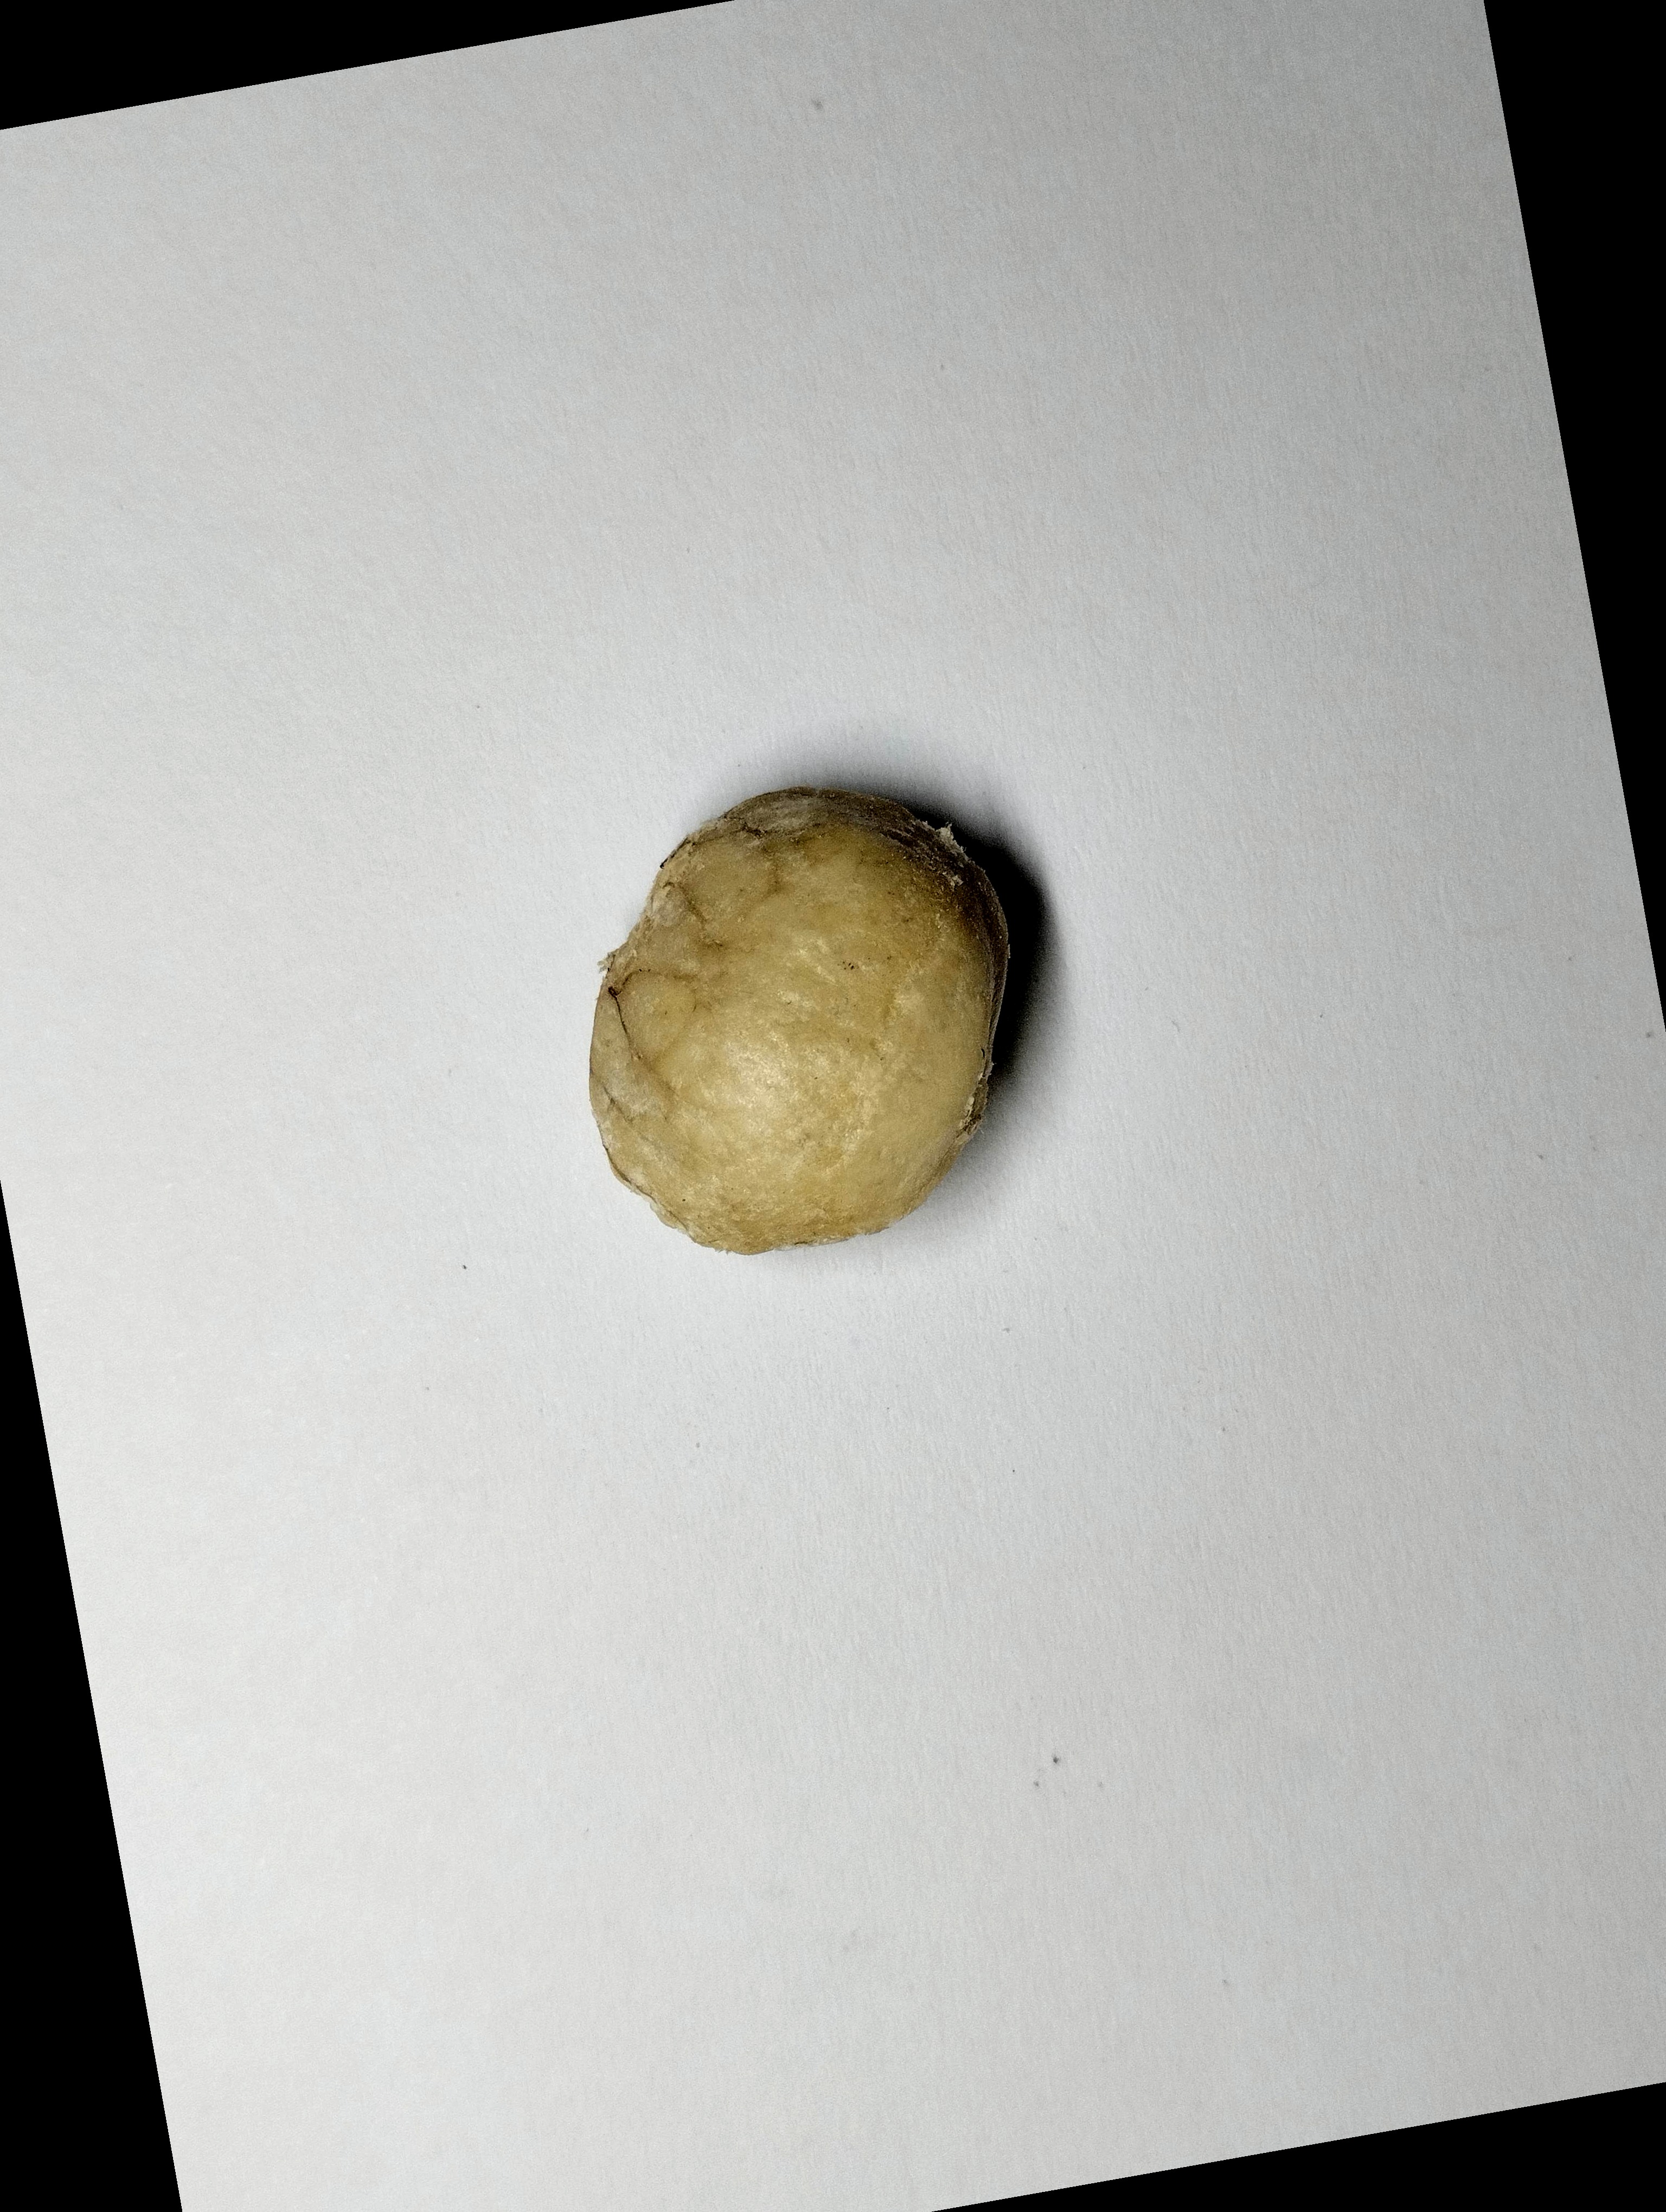
Label: bagus (good seed)